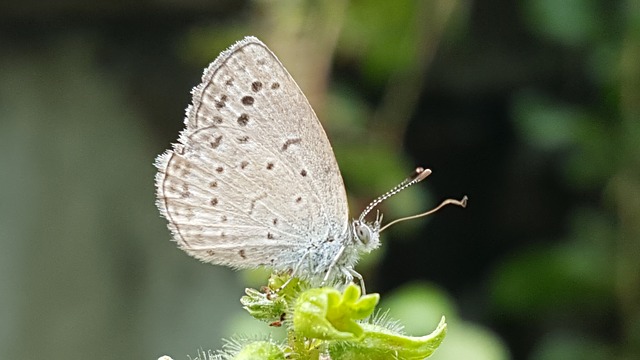
Label: farfalla